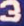
Number: 3